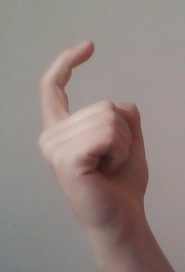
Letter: ra